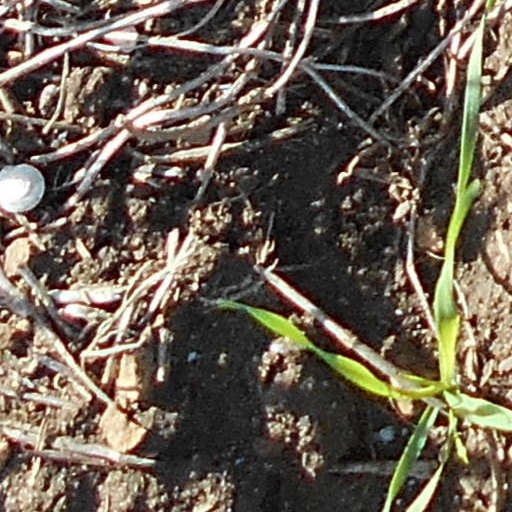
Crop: wheat